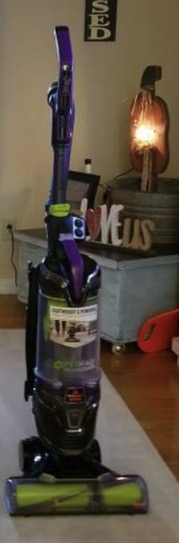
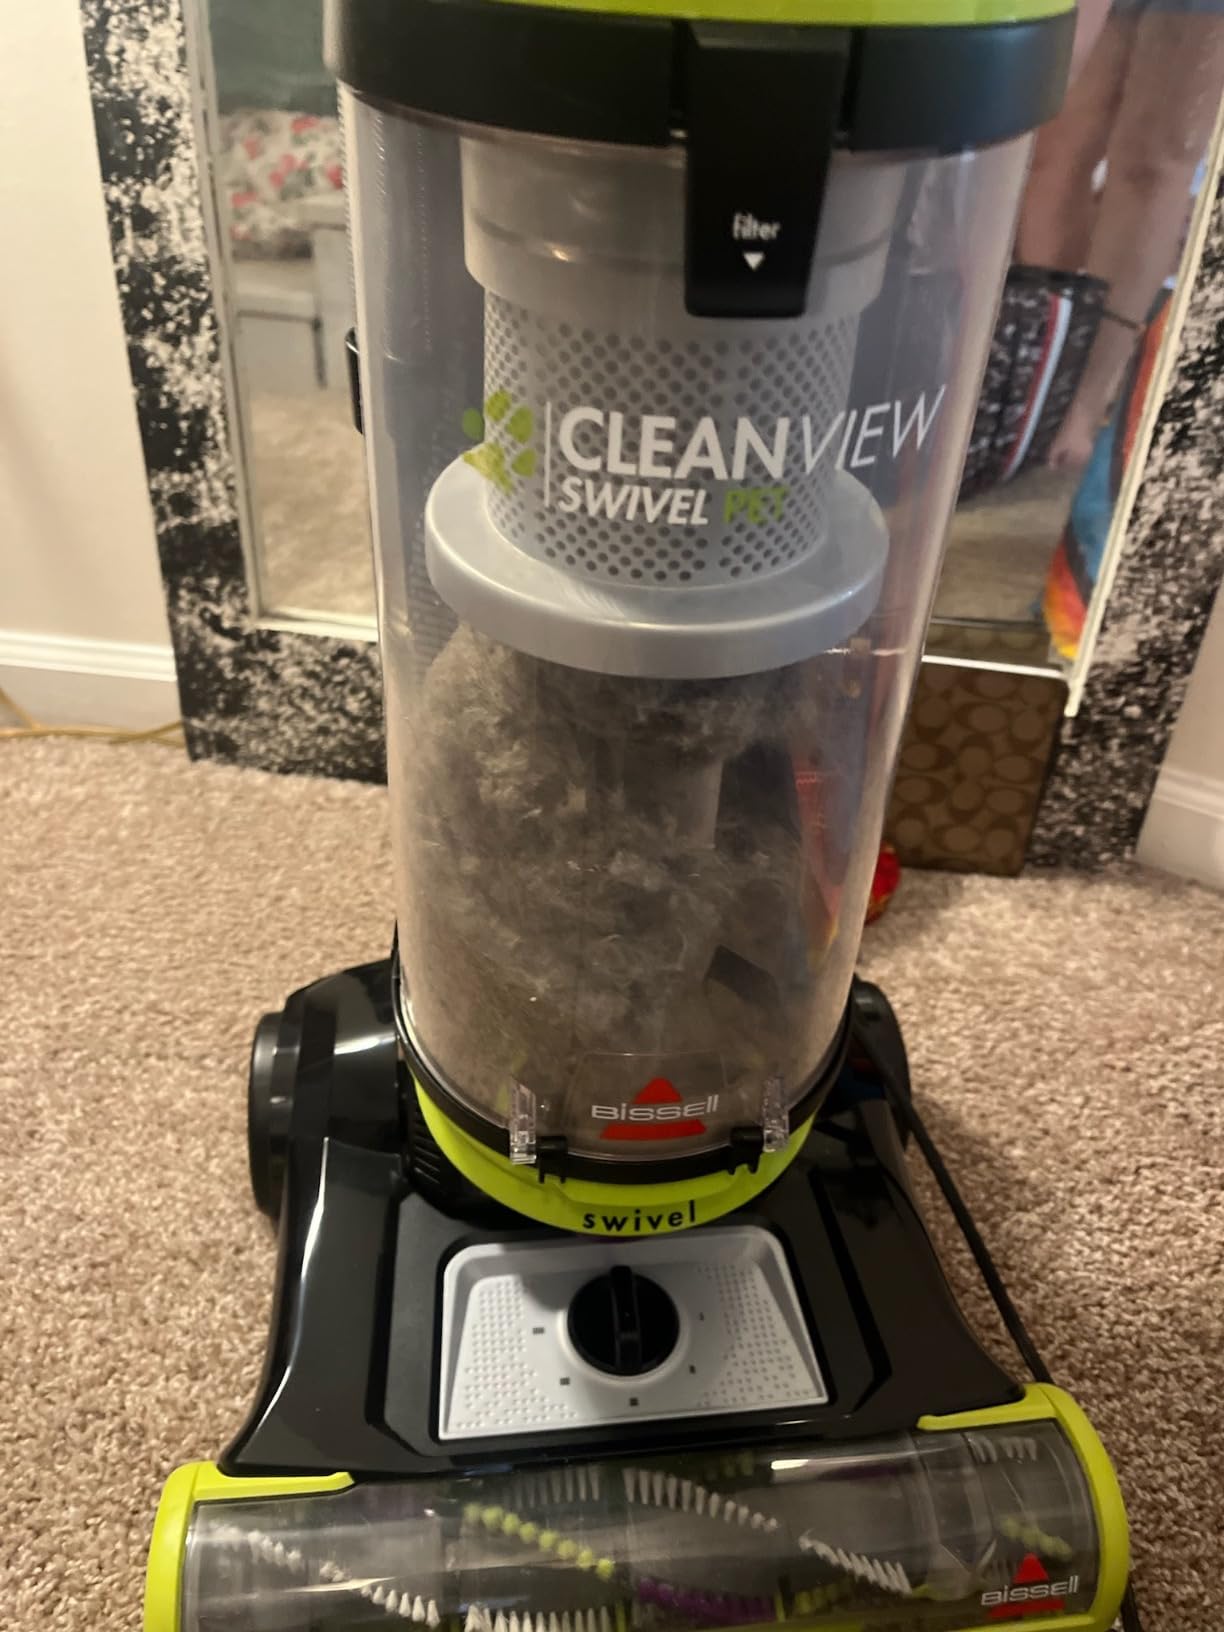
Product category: items_vacuum
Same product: no